Quesnel, British Columbia

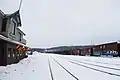
Pacific Great Eastern Railway Station

Quesnel's tourism industry is largely based on the city's access to nature, with hunting and guiding outfitters, fishing, hiking, canoeing. The Rocky Mountaineer, a rail-tour train also travels through and stops overnight at Quesnel at the Pacific Great Eastern Railway Station, owned by BC Rail.